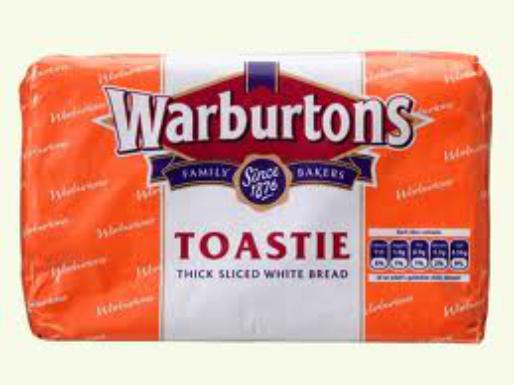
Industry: Food